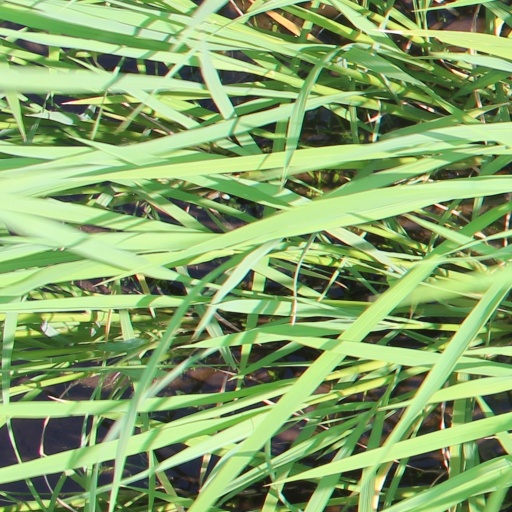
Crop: rice